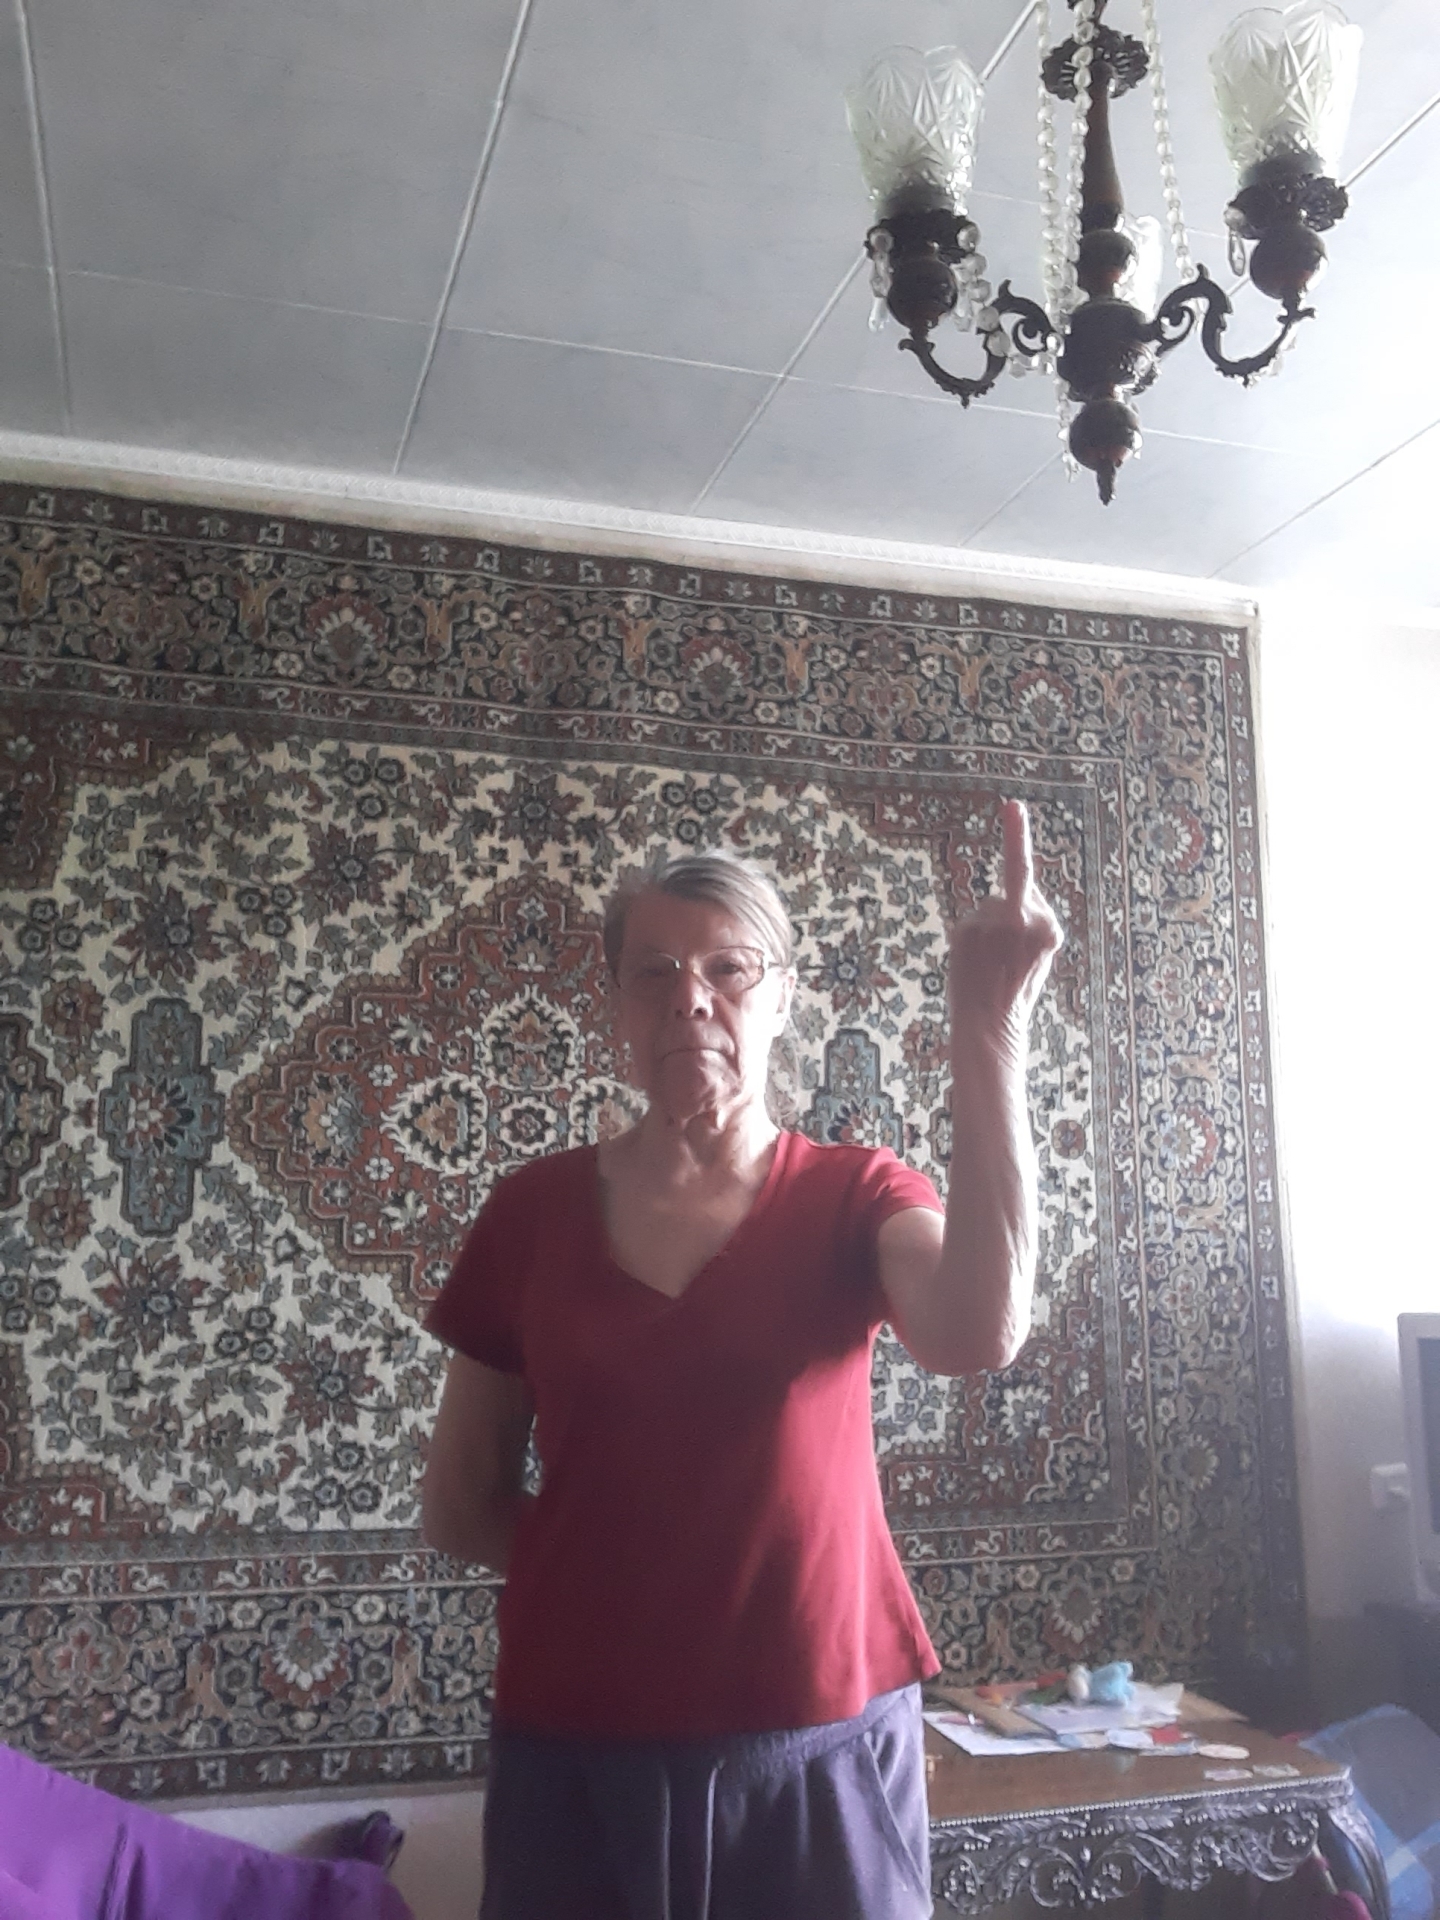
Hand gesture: middle_finger